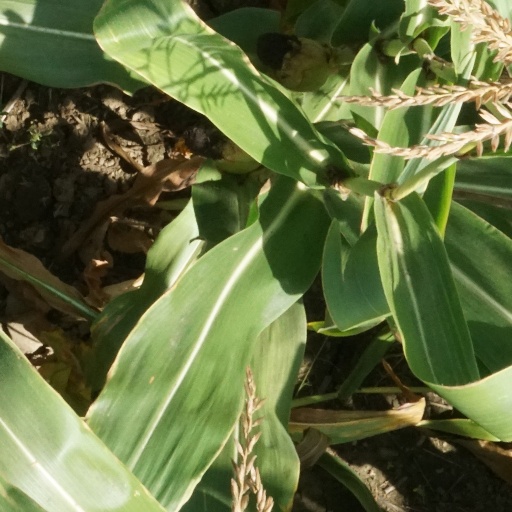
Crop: maize; corn